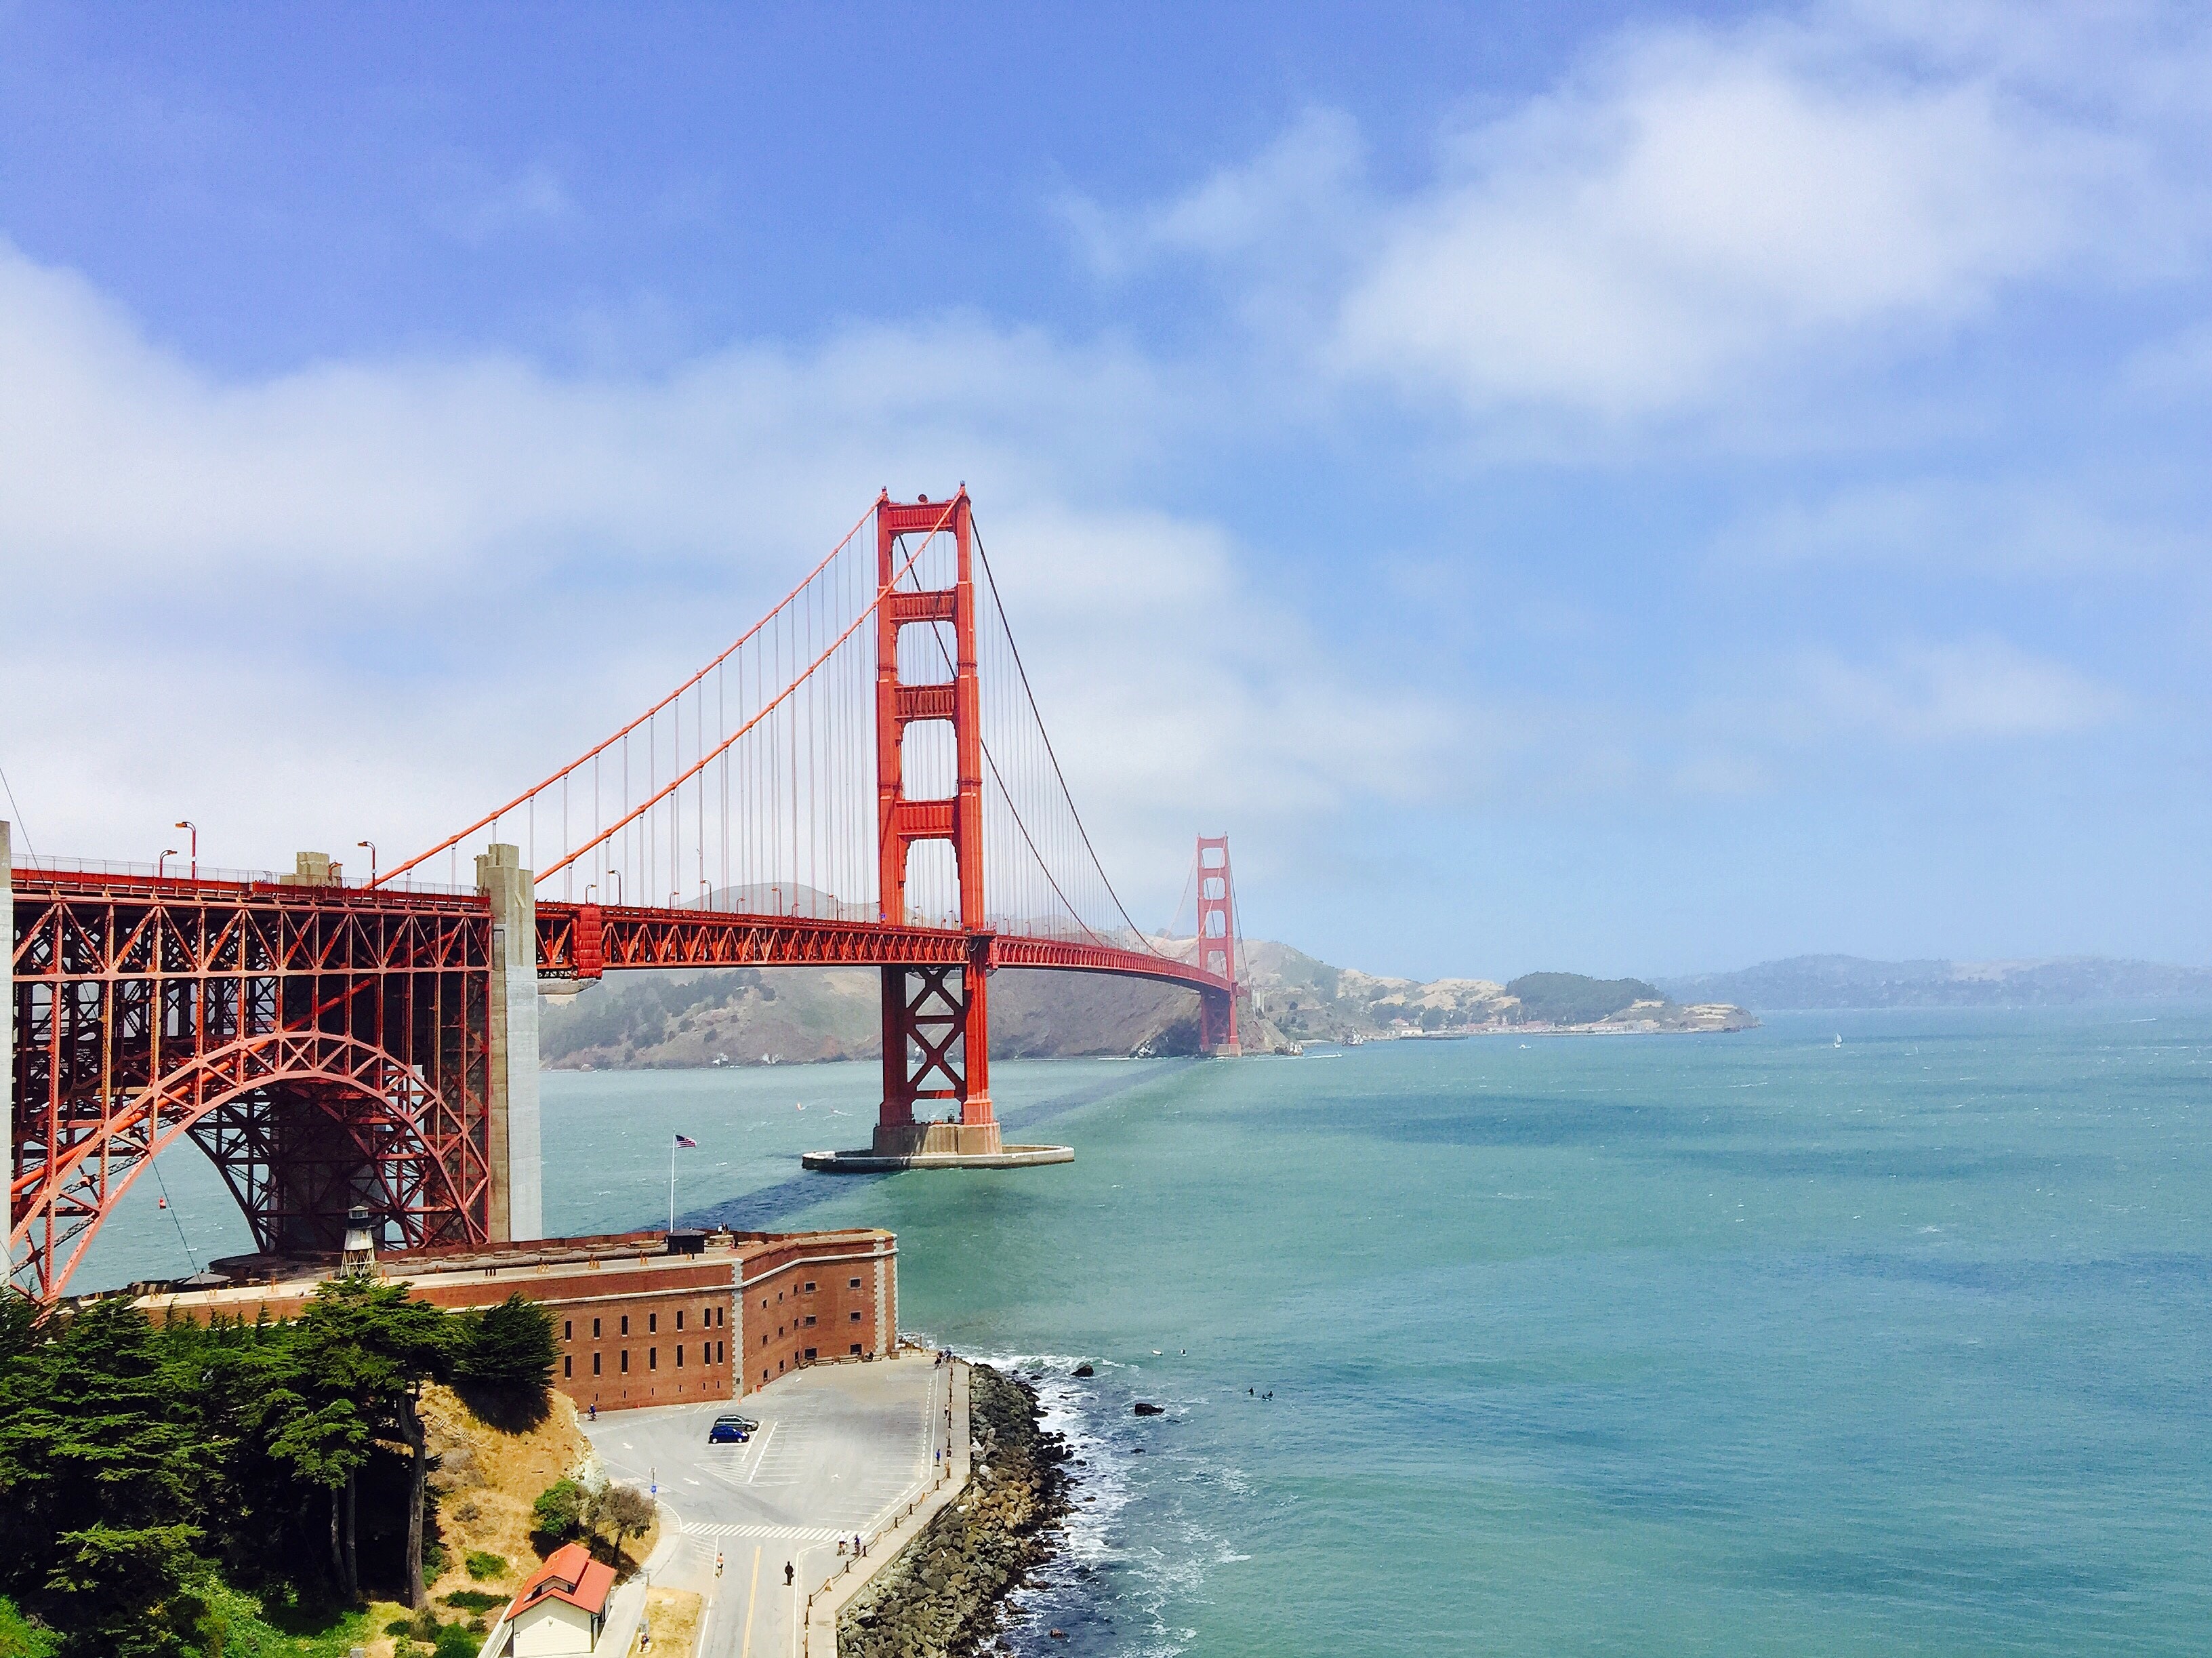
sea, coast, ocean, bridge, vacation, vehicle, bay, cable stayed bridge, nonbuilding structure